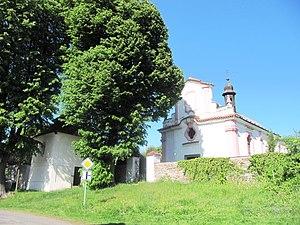
Rašovice est une commune du district de Kutná Hora, dans la région de Bohême-Centrale, en République tchèque. Sa population s'élevait à 383 habitants en 2020.